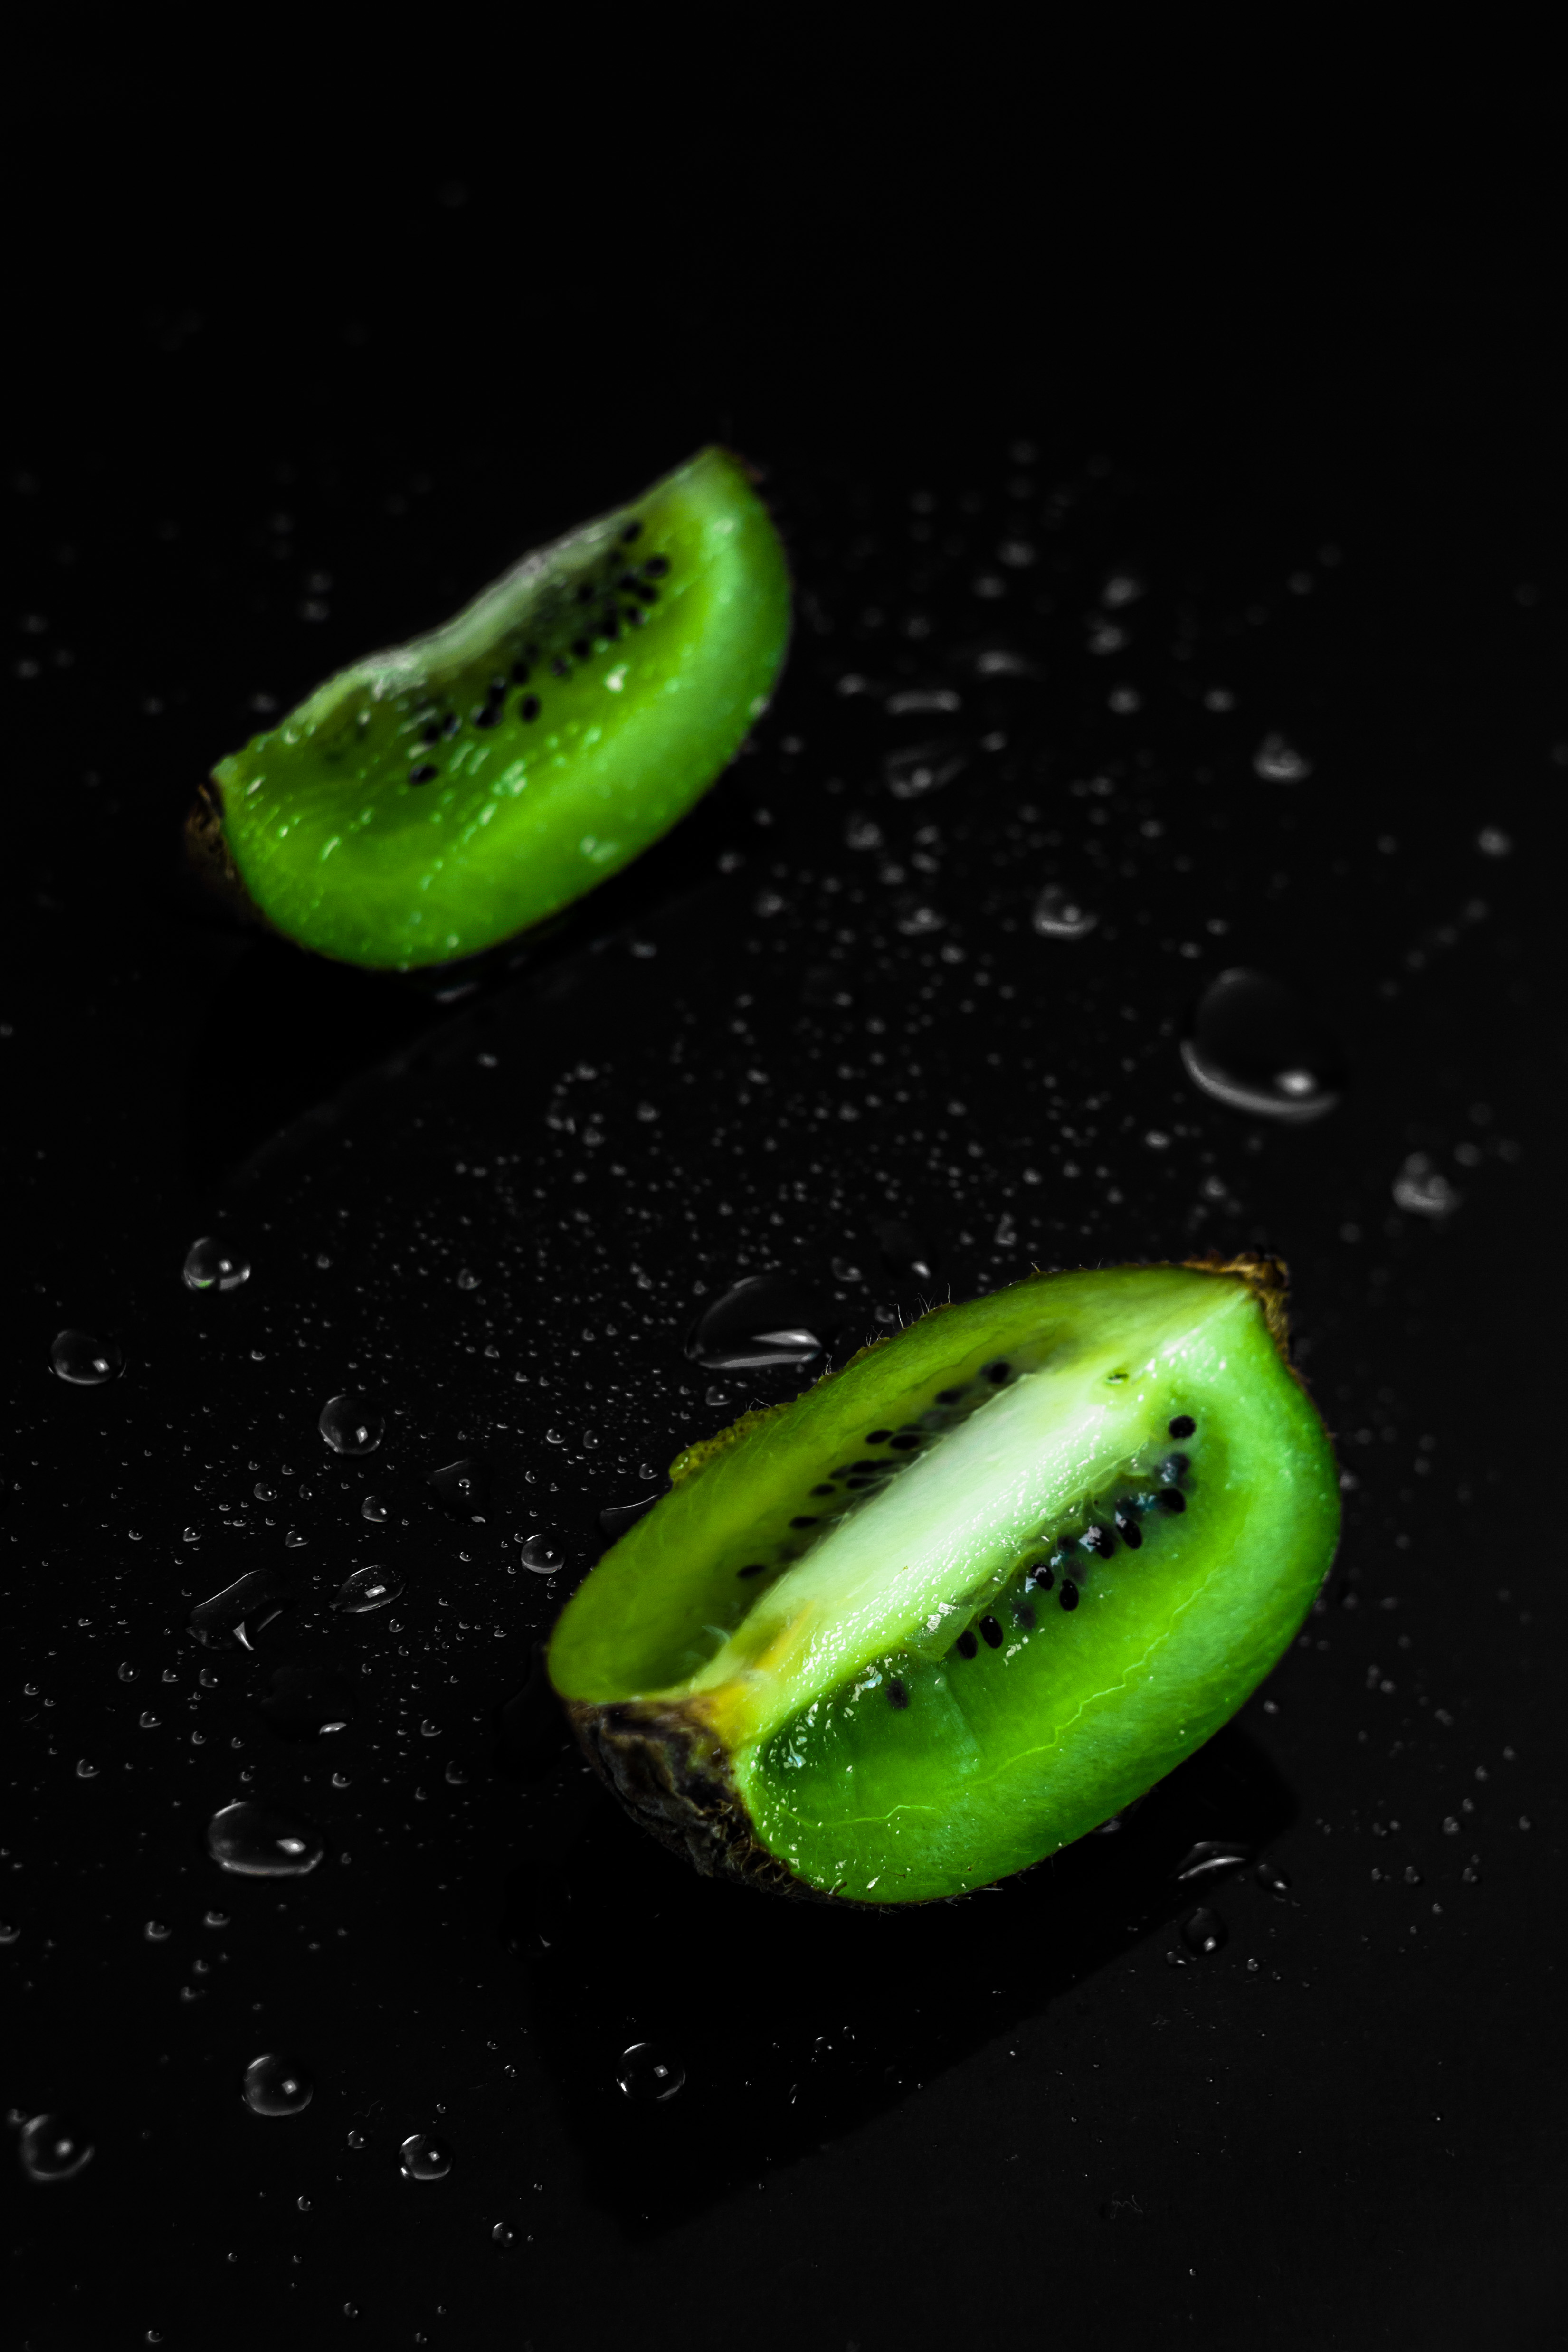
plant, photography, fruit, sweet, leaf, flower, food, green, produce, vegetable, insect, black, delicious, invertebrate, caterpillar, close up, kiwi, macro photography, flowering plant, land plant